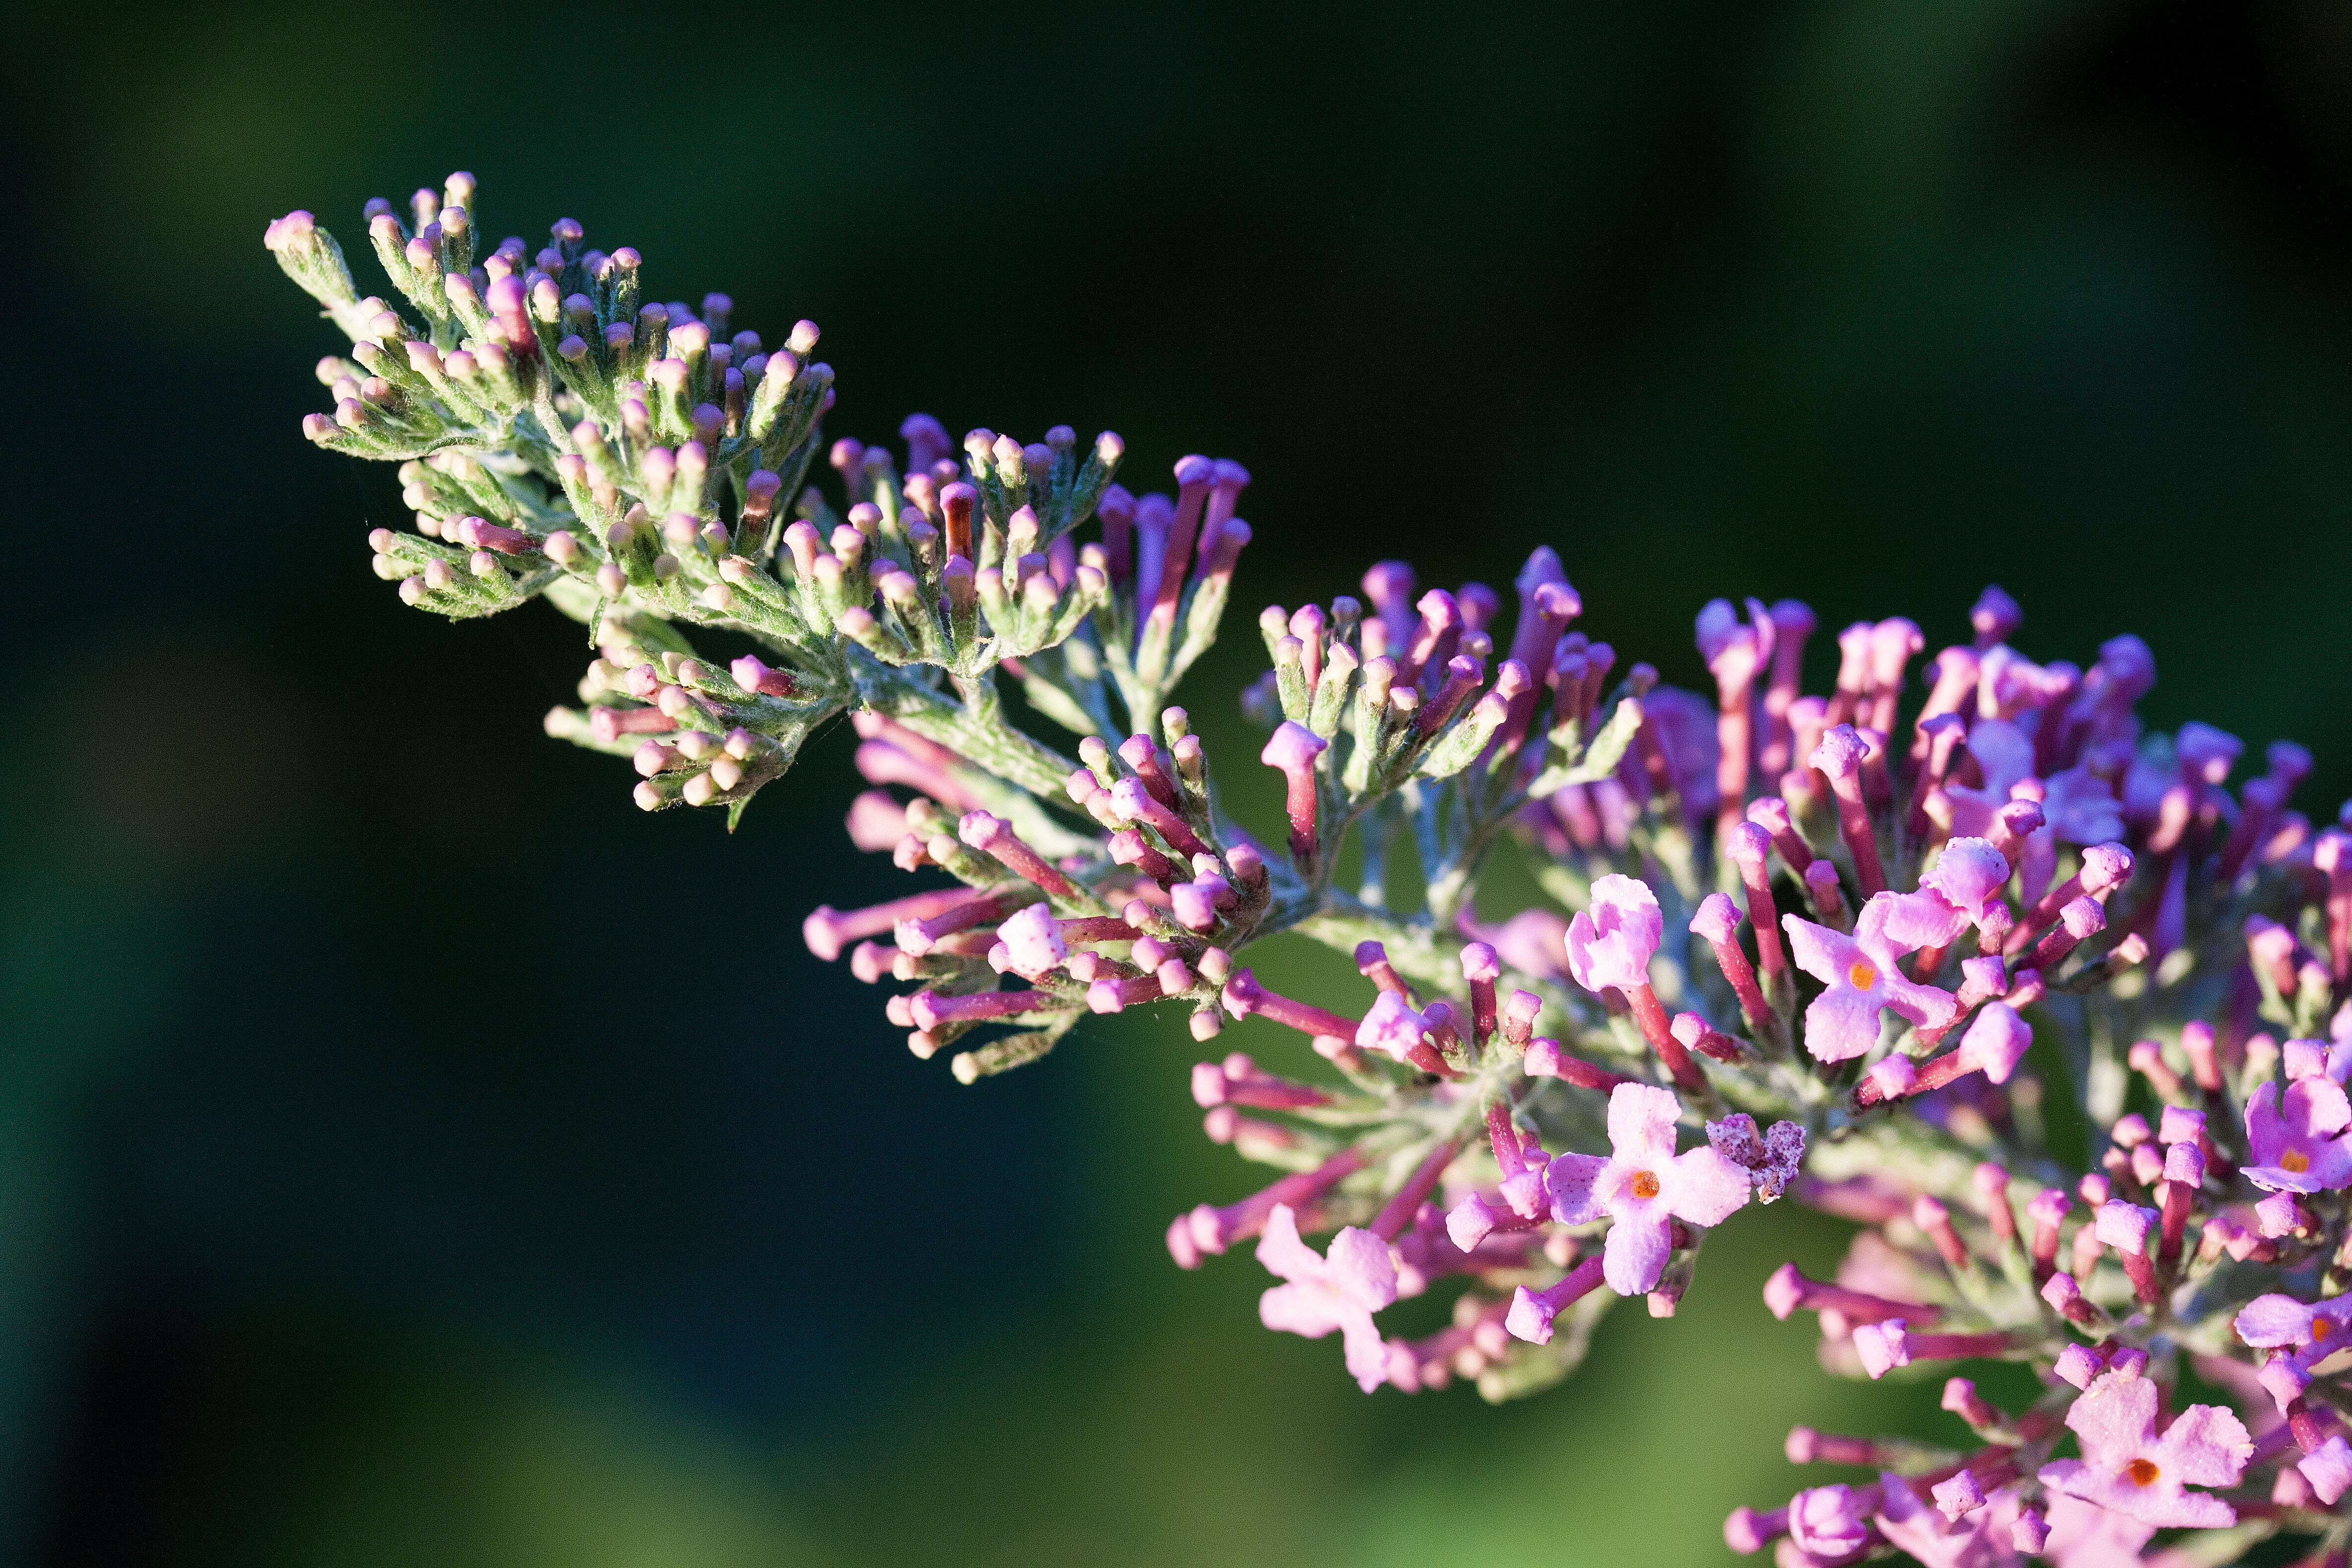
nature, branch, blossom, plant, photography, flower, purple, petal, herb, insect, botany, close, flora, lavender, wildflower, flowers, close up, shrub, violet, lilac, ornamental shrub, macro photography, flowering plant, summer lilac, buddleja davidii, butterfly bush, land plant, english lavender